Allegheny Furnace

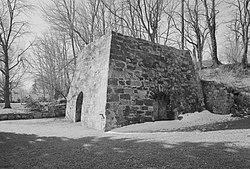
Allegheny Furnace, 1989

The Allegheny Furnace is an historic iron furnace, which is located in Altoona, Blair County, Pennsylvania, USA.